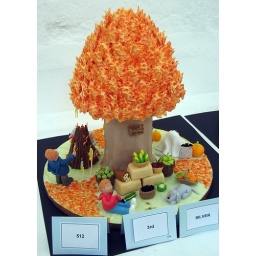
This cake is not my work, but an entry in the 2009 squires kitchen exhibition